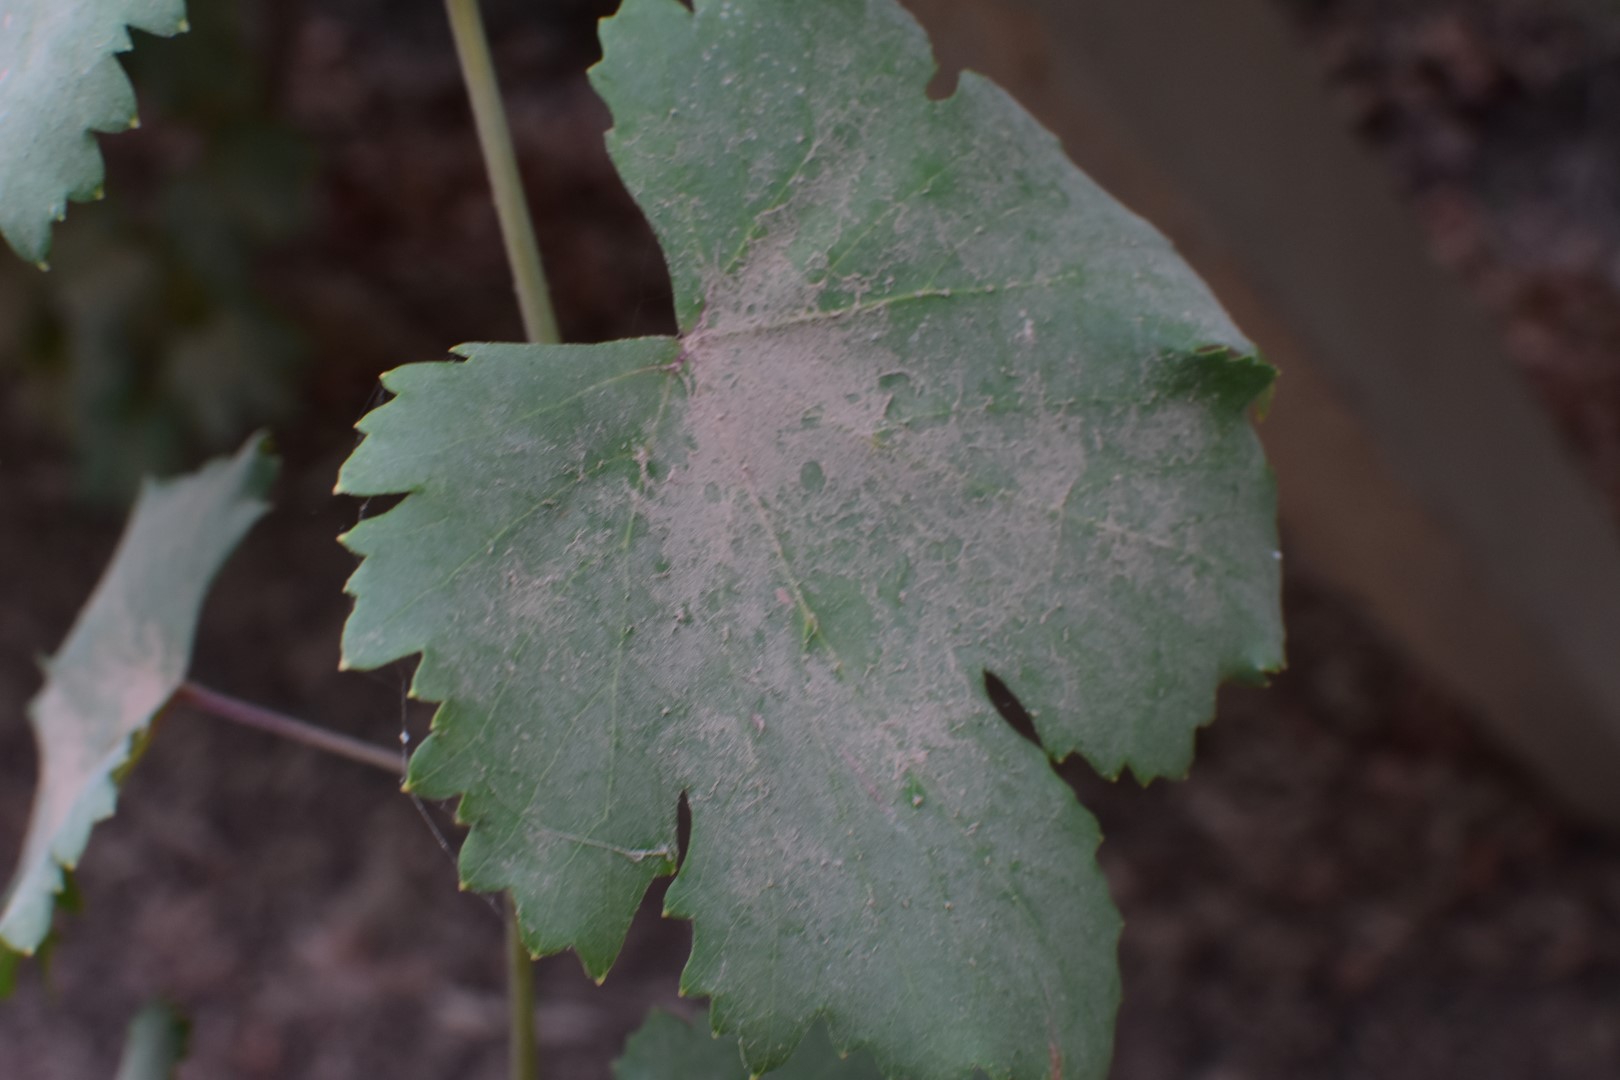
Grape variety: Kamali